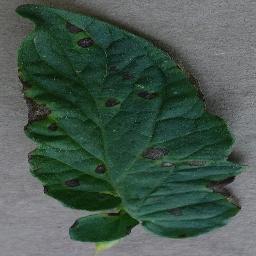
Label: Tomato___Early_blight